Rathaus Bridge

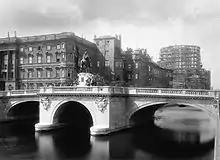
"Kurfürstenbrücke" and Berlin City Palace in 1896

Finally by the end of the 19th century, the construction had become too small for both the traffic on the bridge and the cargo barges passing under it. A new bridge structure with three vaults was erected in 1895 and renamed "Kurfürstenbrücke" ("Electors' Bridge") the following year. The bridge was severely damaged by retiring Wehrmacht forces during the final Battle of Berlin in 1945. The equestrian statue had already been evacuated in 1943; it was later rediscovered in Lake Tegel and installed at its present site in front of Charlottenburg Palace.